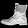
Label: Ankle boot